Question: What is the stuffed animal?
Tambaya: Wacce 'yar tsanar dabbar ce?
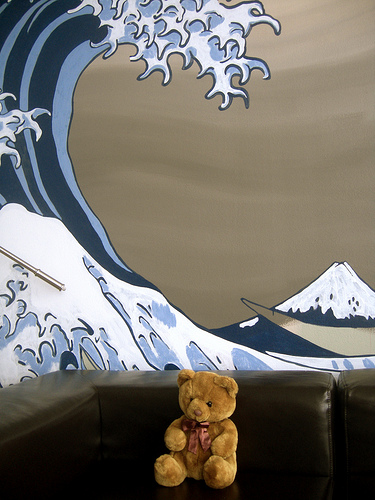
Answer: A teddy bear.
Amsa: Ƴar tsana.